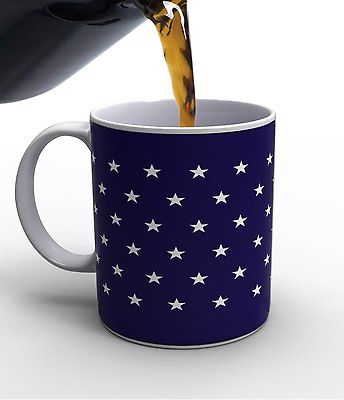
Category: mug